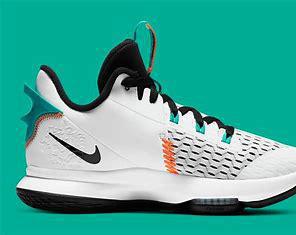
Brand: Nike
Model: Lebron Witness 5